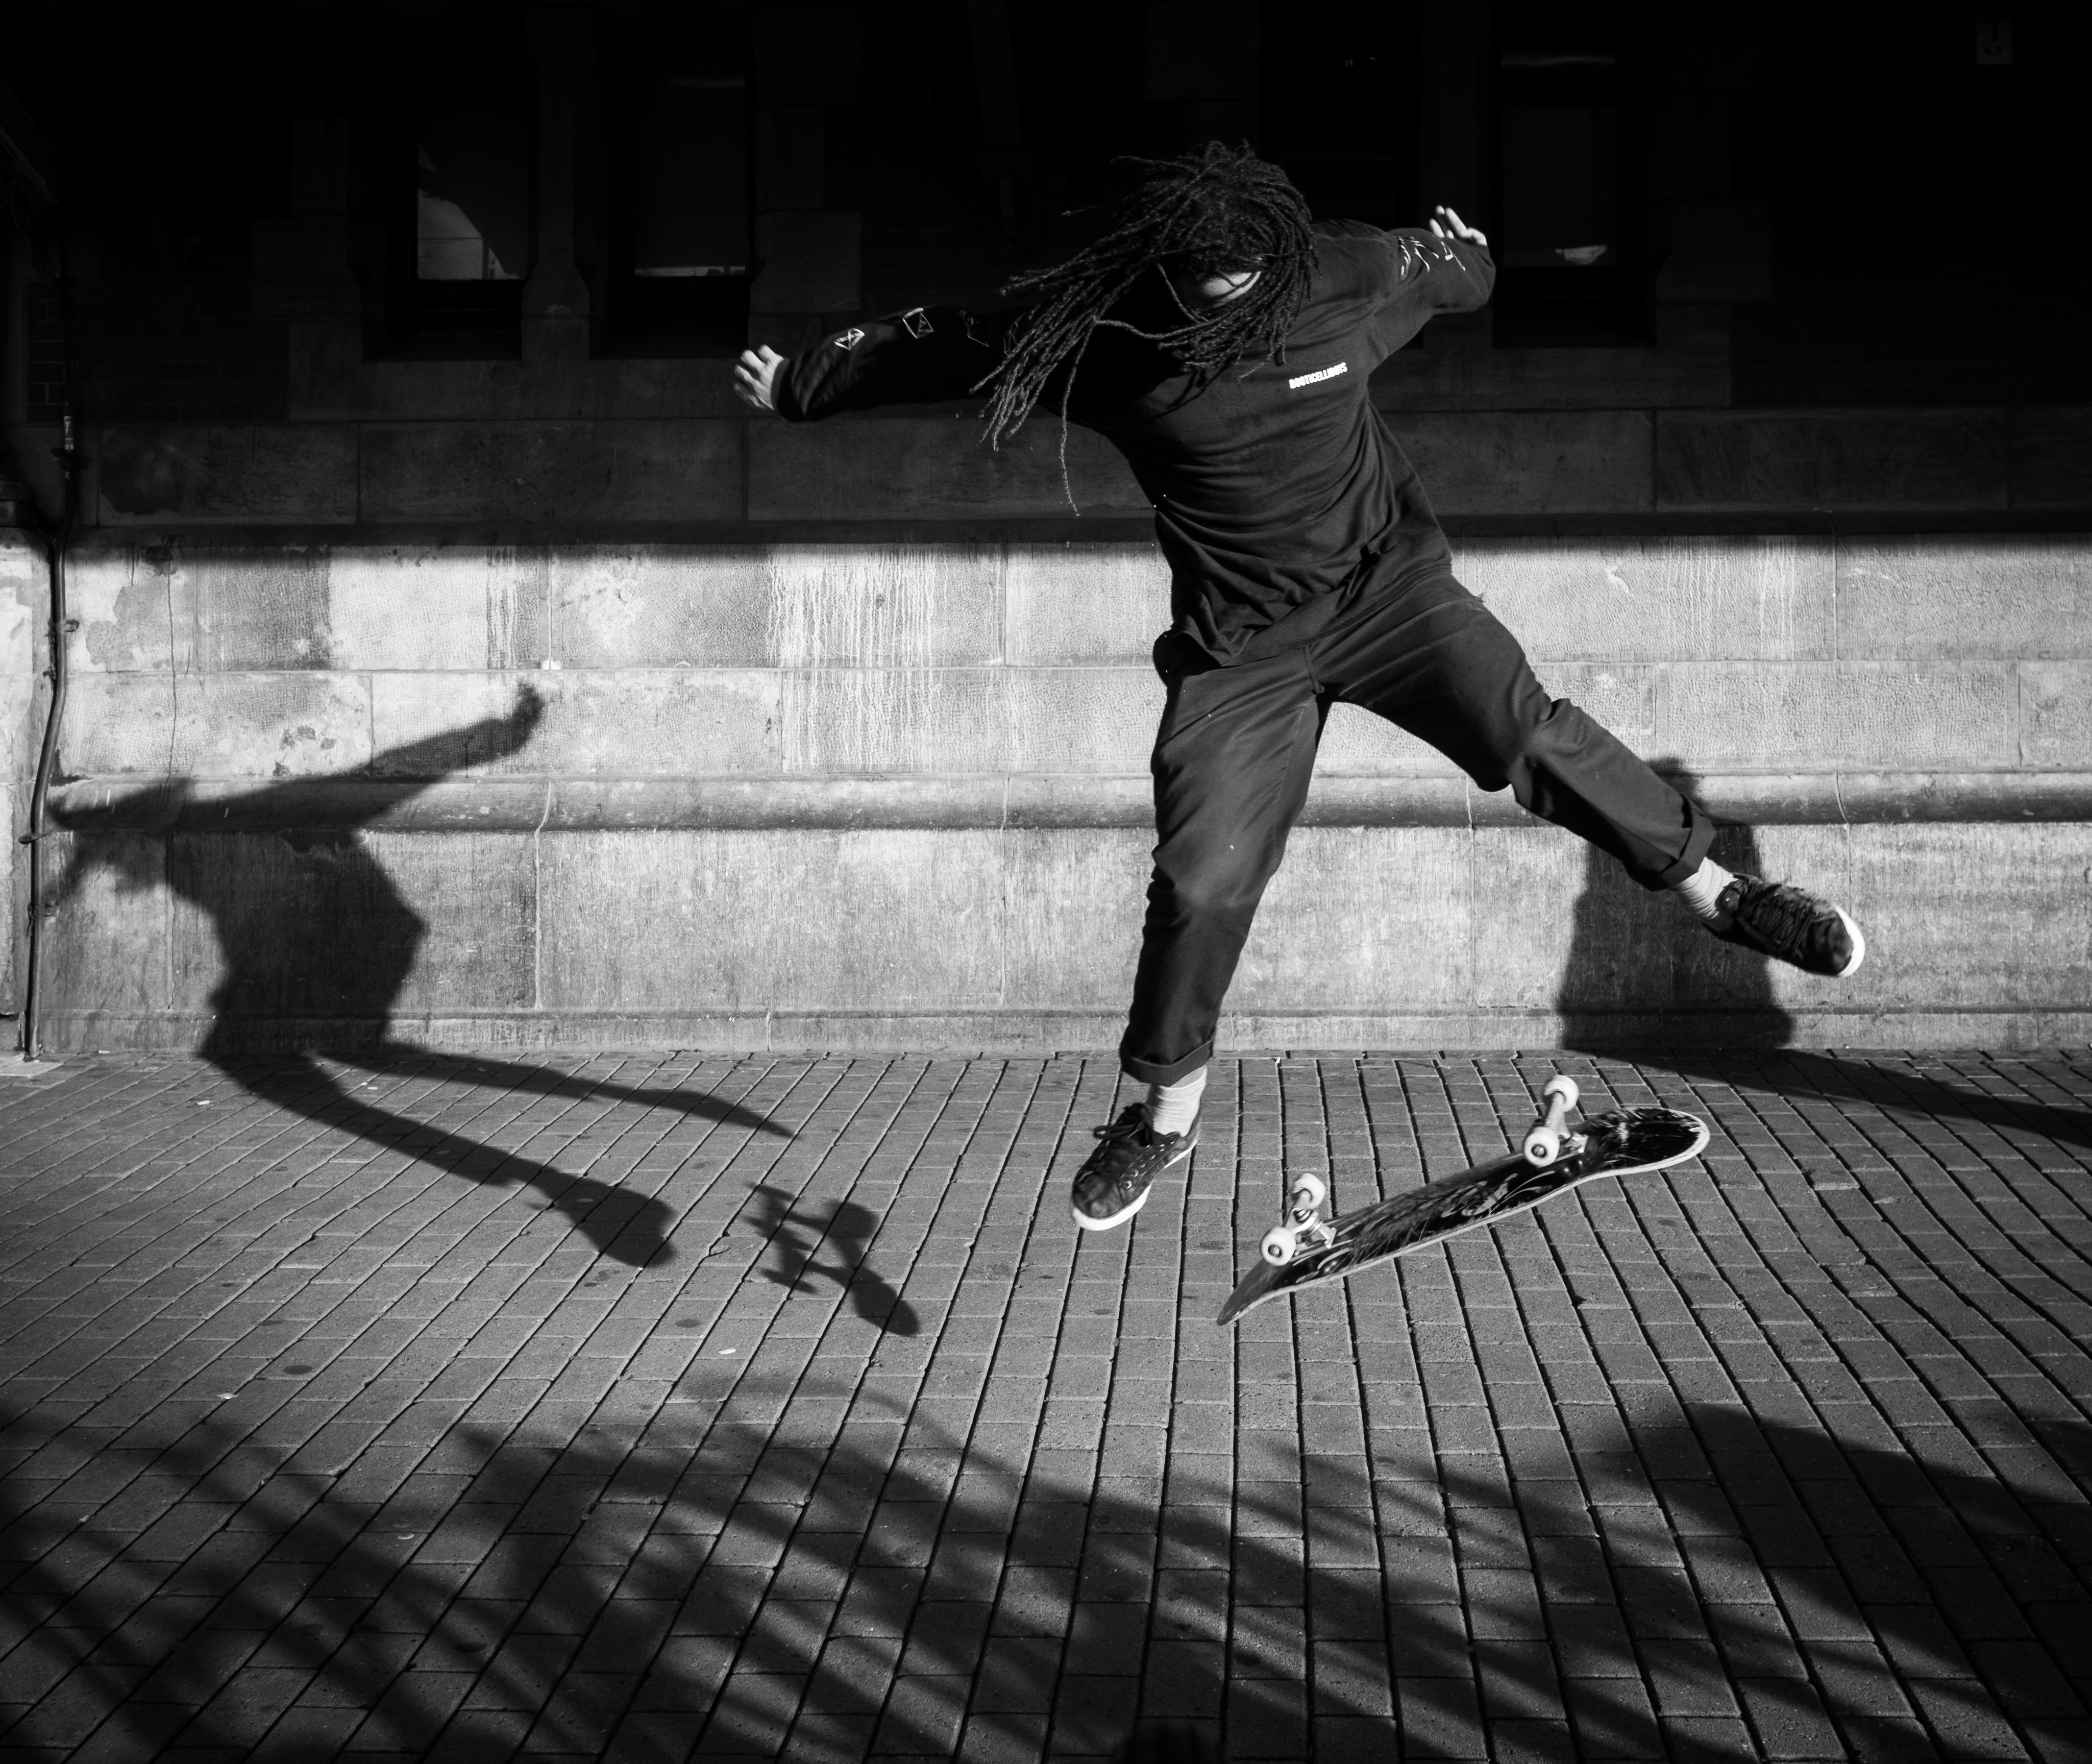
black and white, white, photography, black, monochrome, monochrome photography